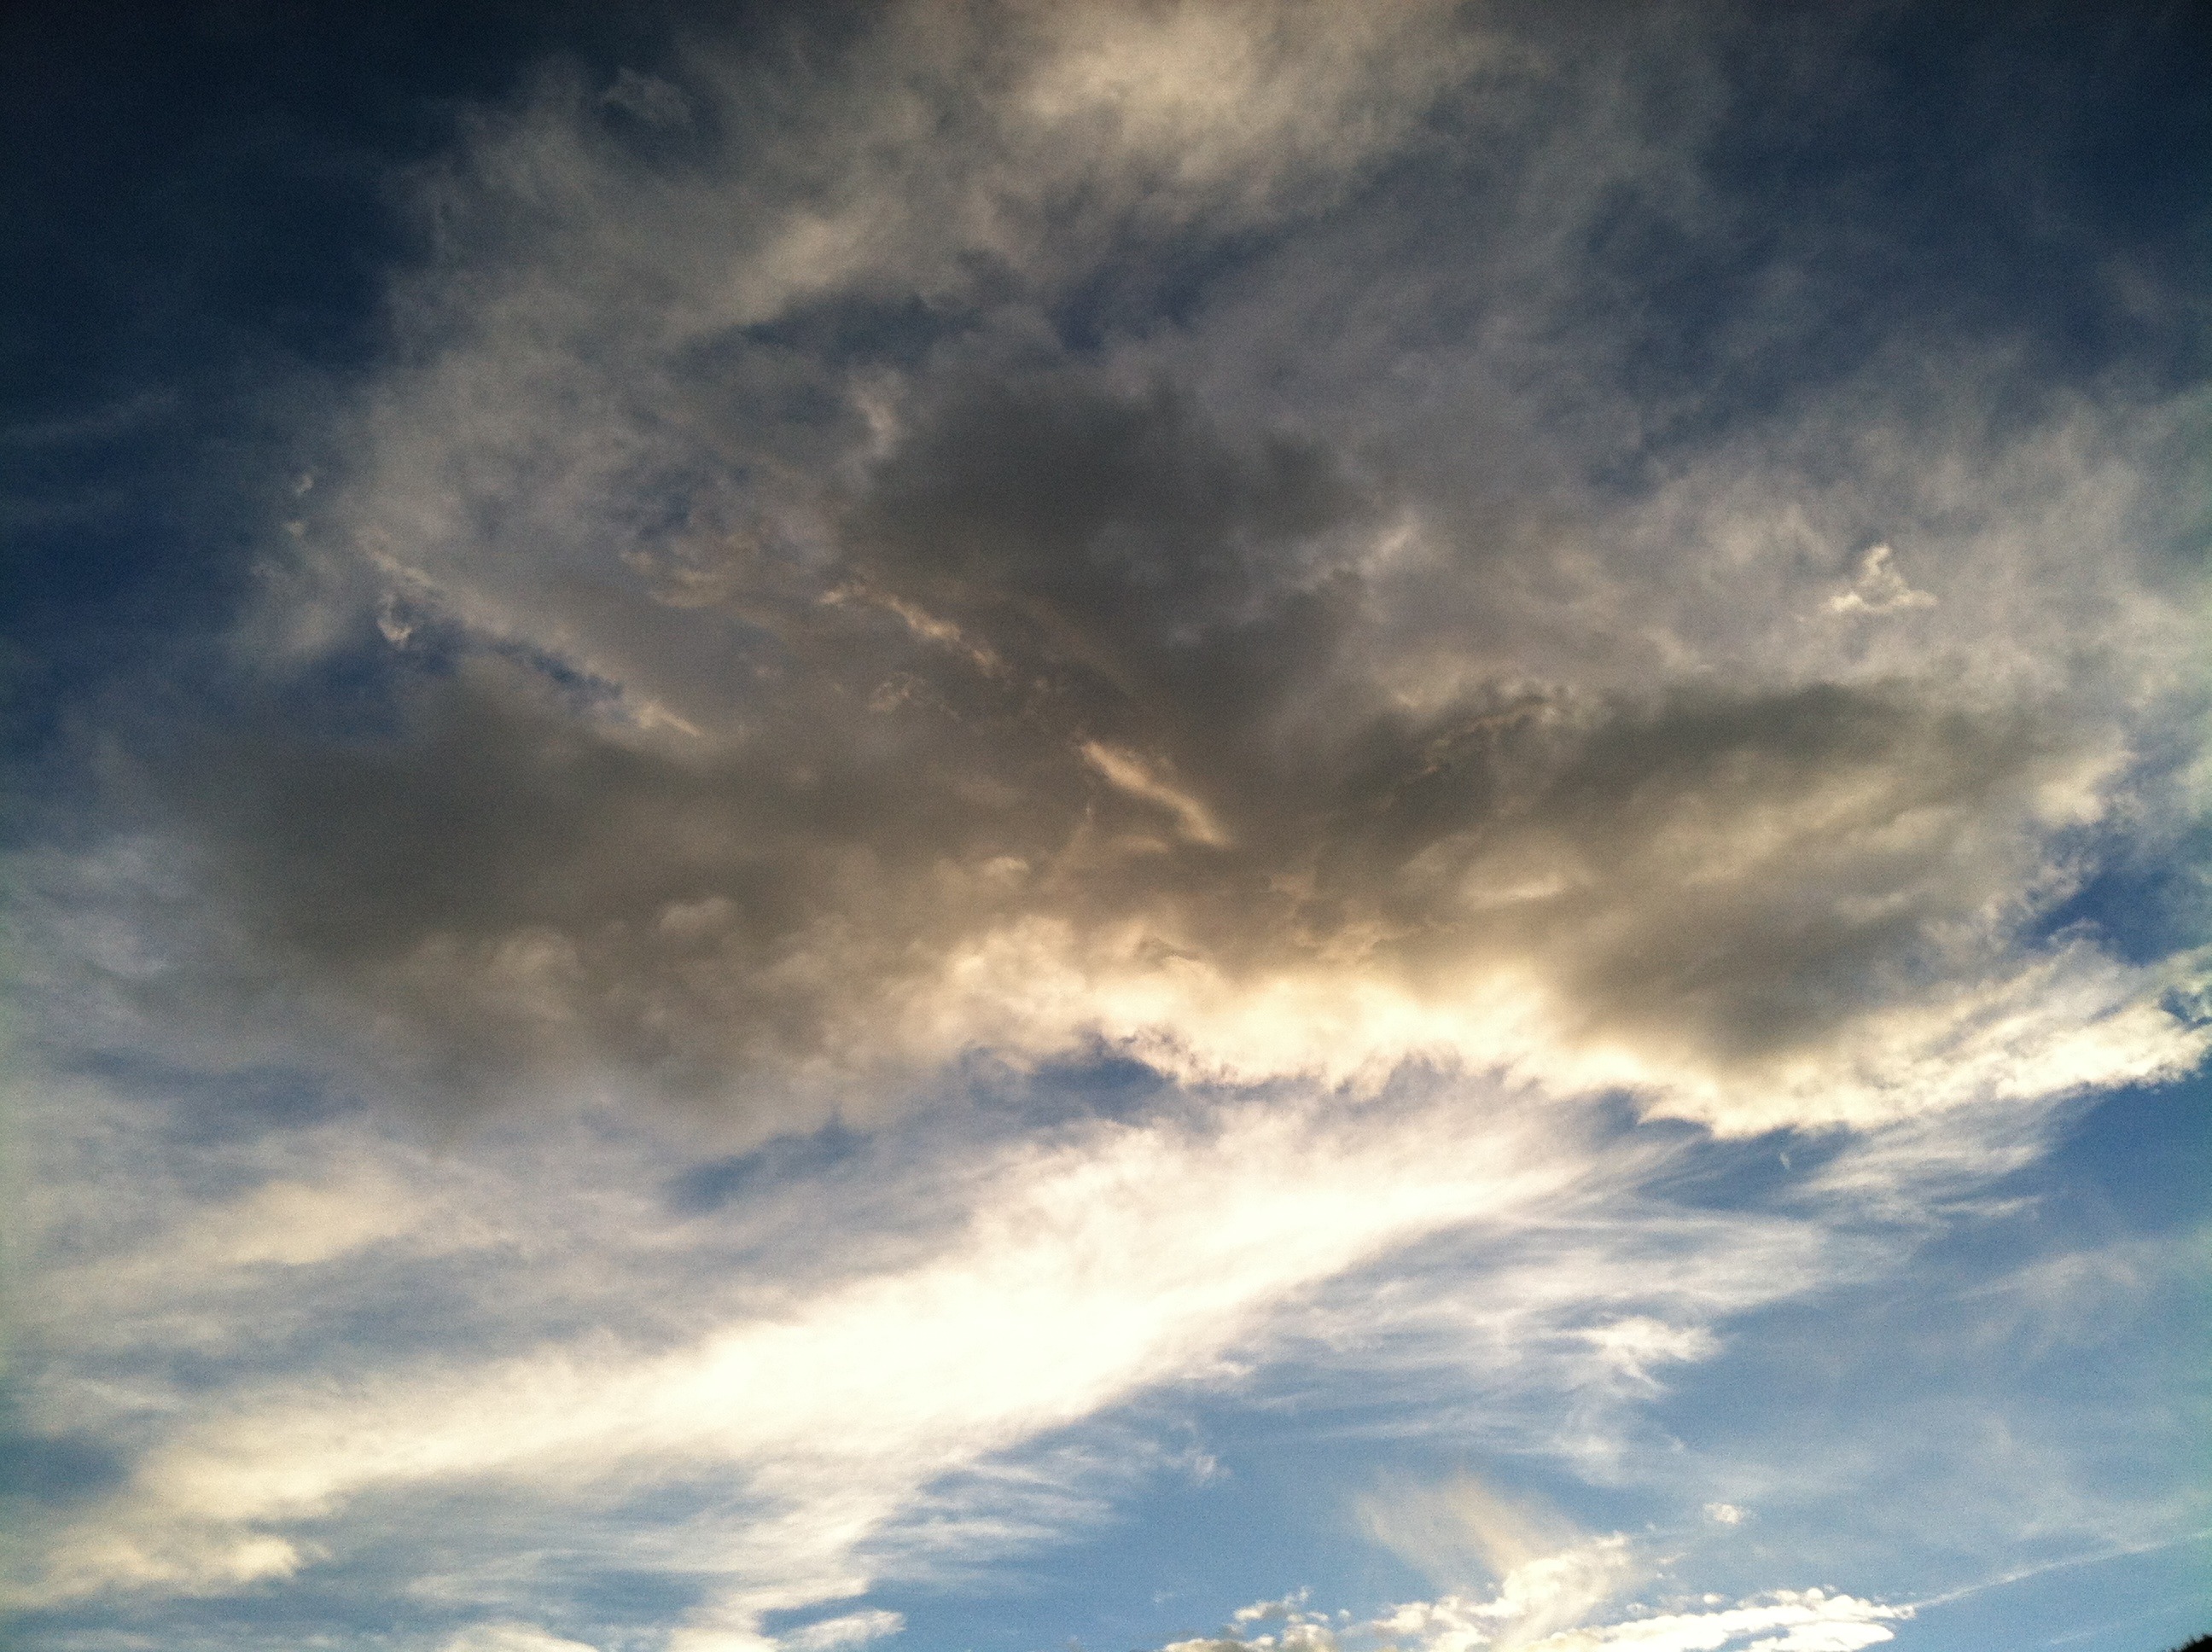
nature, horizon, cloud, sky, sunset, sunlight, view, dawn, atmosphere, dusk, daytime, environment, high, tranquil, scenic, weather, cumulus, cloudscape, outdoors, clouds, stratosphere, meteorology, afterglow, meteorological phenomenon, red sky at morning